Henry Wallace Browning

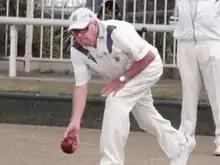
Wal Browning competing in Lawn Bowls

Wal Browning is featured on the Bankstown Sporting Hall of Fame for lawn bowls at the John Mackay Sports Centre. and holds the record for the "Oldest Outdoor Bowls IBD World Champion (Male)" with Guinness World Records granted in 2008 at age 79 years and 169 days.